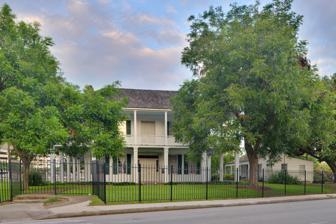
Building: Kellum-Noble House
Country: United States of America
Year built: 1847
Historic building in Houston, Texas. United States historic place Kellum-Noble House U.S. National Register of Historic Places Show map of Texas Show map of the United States Location 212 Dallas St., Houston, Texas Coordinates 29°45′31″N 95°22′19″W / 29.75861°N 95.37194°W / 29.75861; -95.37194 ( Kellum-Noble House ) Area 1 acre (0.40 ha) Built 1847 ( 1847 ) Architectural style Greek Revival NRHP reference No. 75001989 Added to NRHP April 3, 1975 Kellum-Noble House is a historic building in Houston, Texas .  It is the oldest surviving building in Houston resting on its original foundation.  The building was built in 1847 in a Greek Revival style and was added to the National Register of Historic Places in 1975. References